St George the Conqueror Chapel Mausoleum

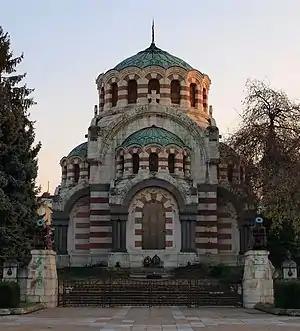
St George the Conqueror Chapel Mausoleum

The St George the Conqueror Chapel Mausoleum ("Paraklis-mavzoley „Sv. Georgi Pobedonosets“") is a mausoleum (ossuary) and memorial Bulgarian Orthodox chapel, as well as a major landmark of Pleven, Bulgaria.